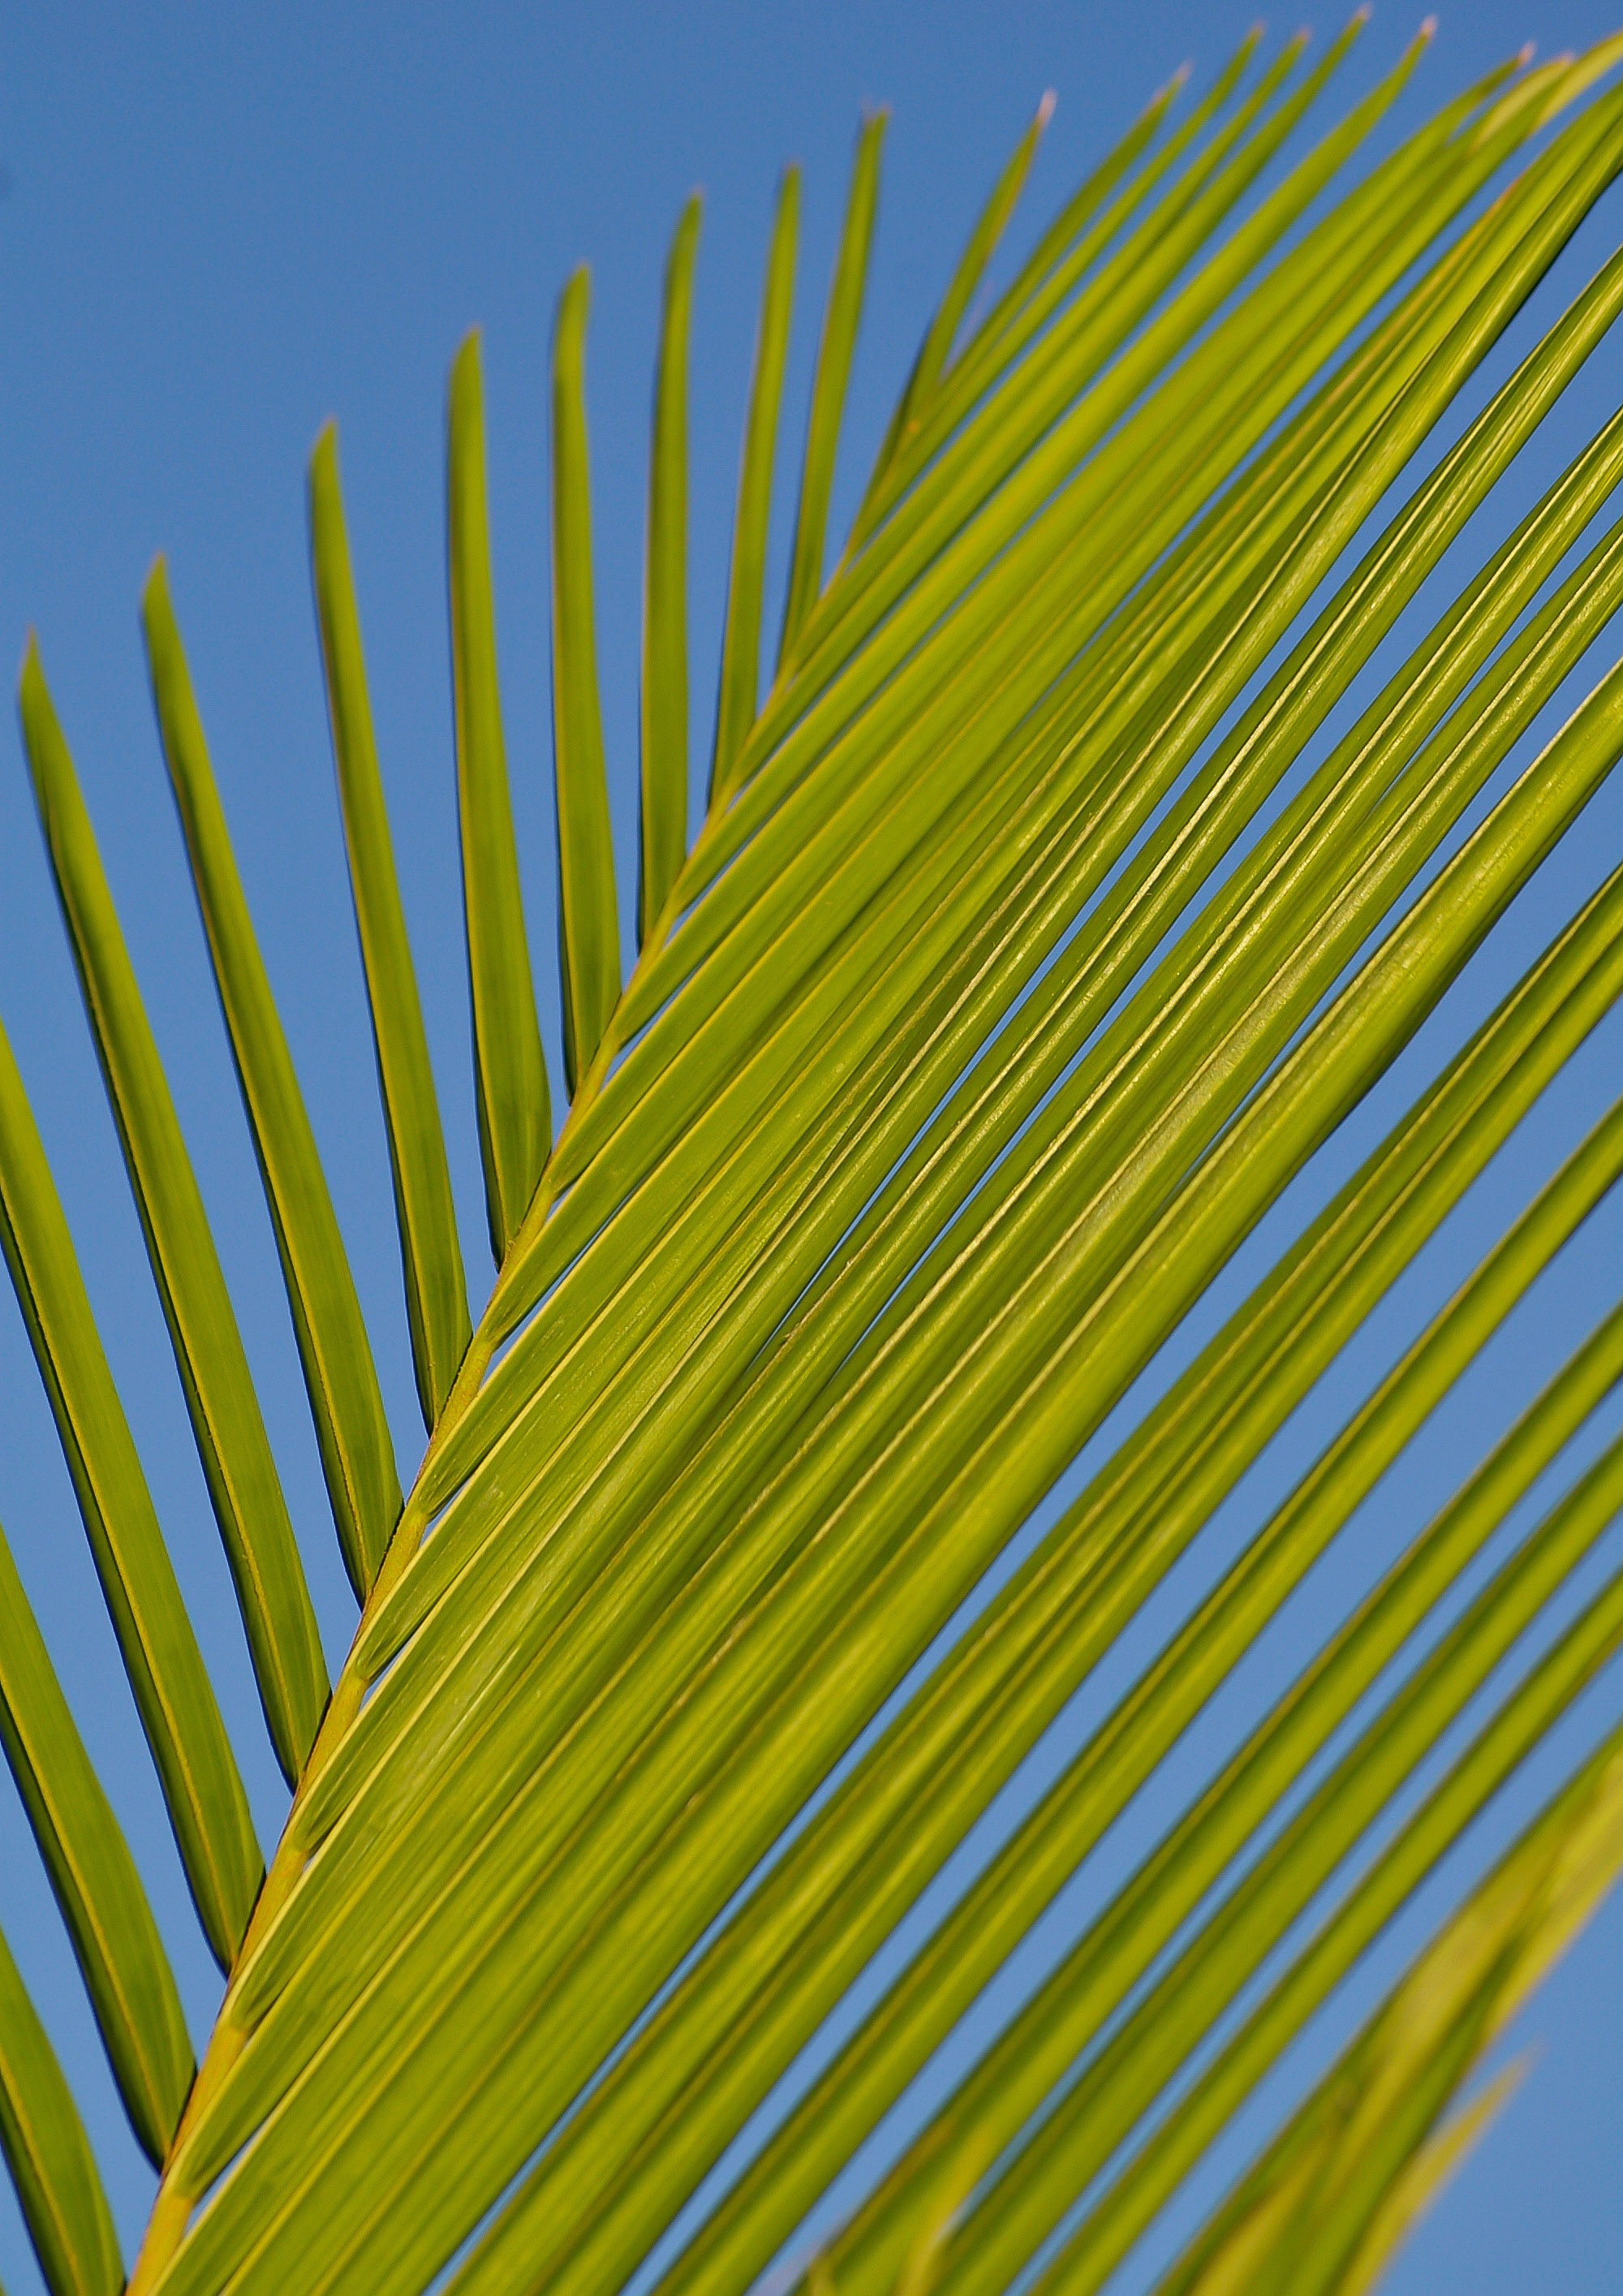
grass, wing, plant, sunlight, leaf, flower, line, green, palm, tropical, blue, yellow, frond, bangalow palm, grass family, plant stem, arecales